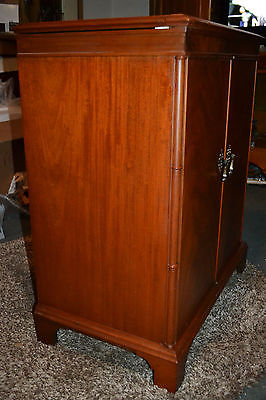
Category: cabinet